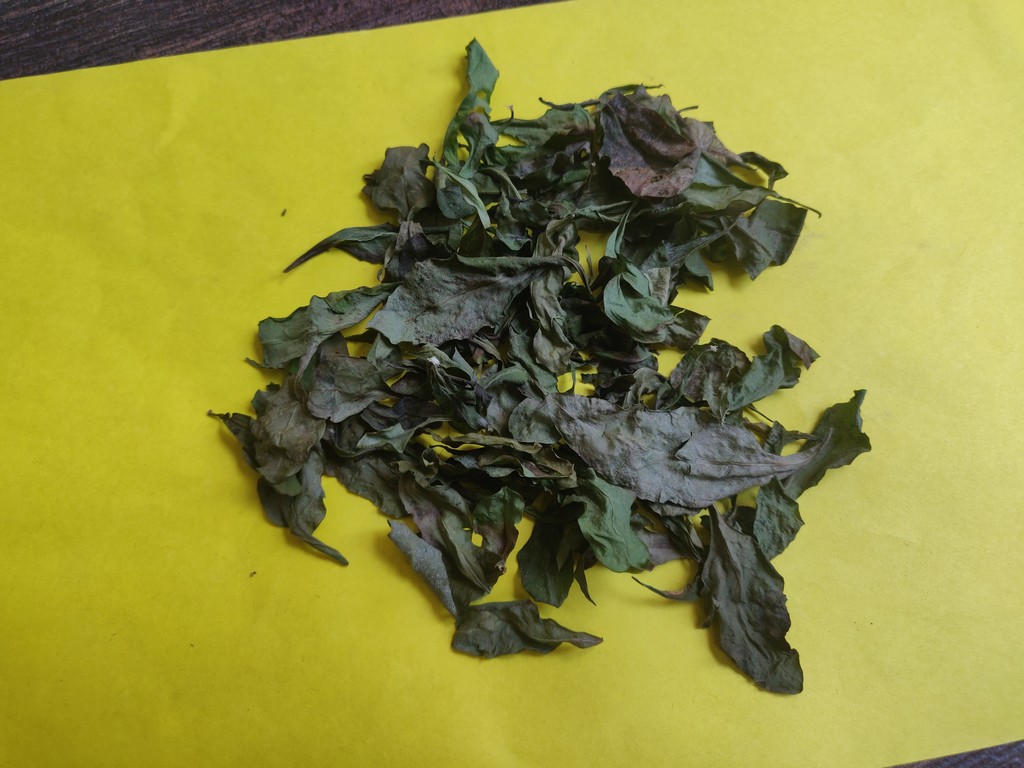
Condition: Dried
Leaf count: multiple
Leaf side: unknown